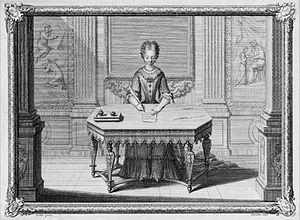
Louis Marchand, Nouveaux principes d'écriture italienne. Paris
Louis Marchand est un maître écrivain français actif à Versailles au début du XVIIIᵉ siècle.